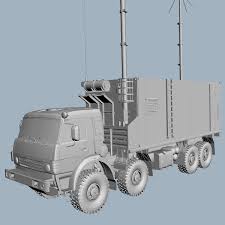
Label: Pantsir-S1